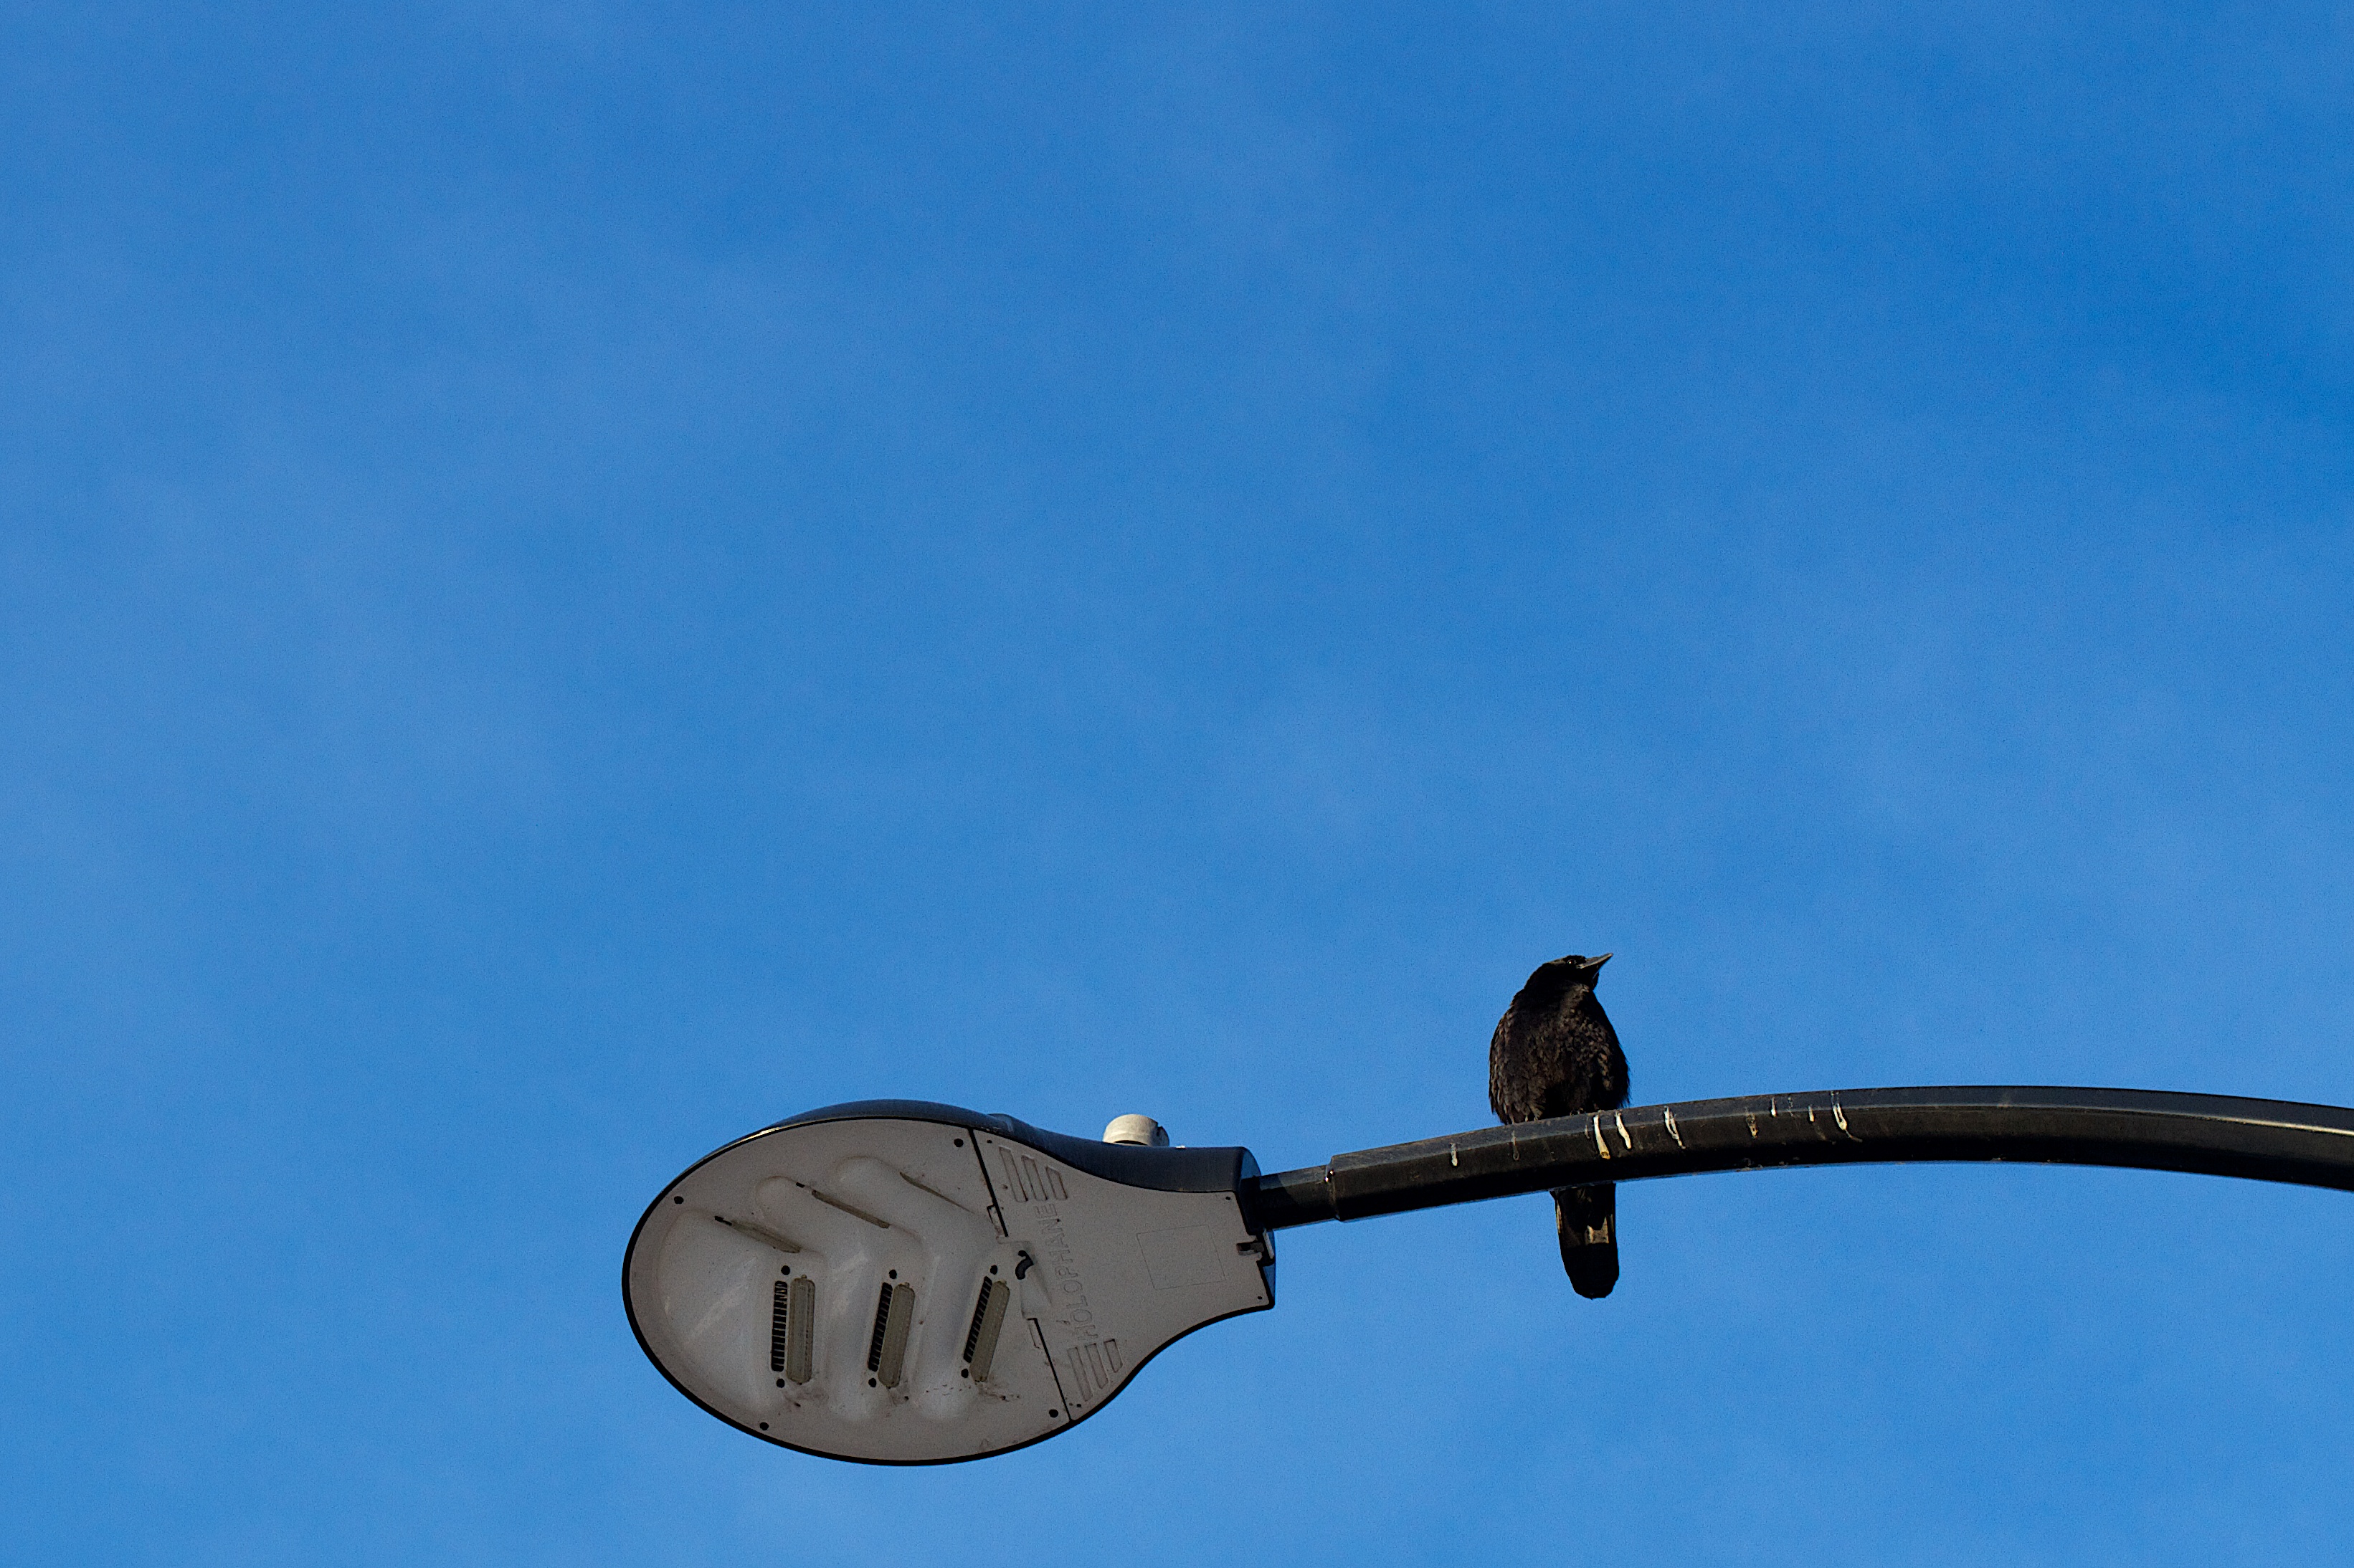
wing, sky, wind, blue, street light, lighting, light fixture, atmosphere of earth